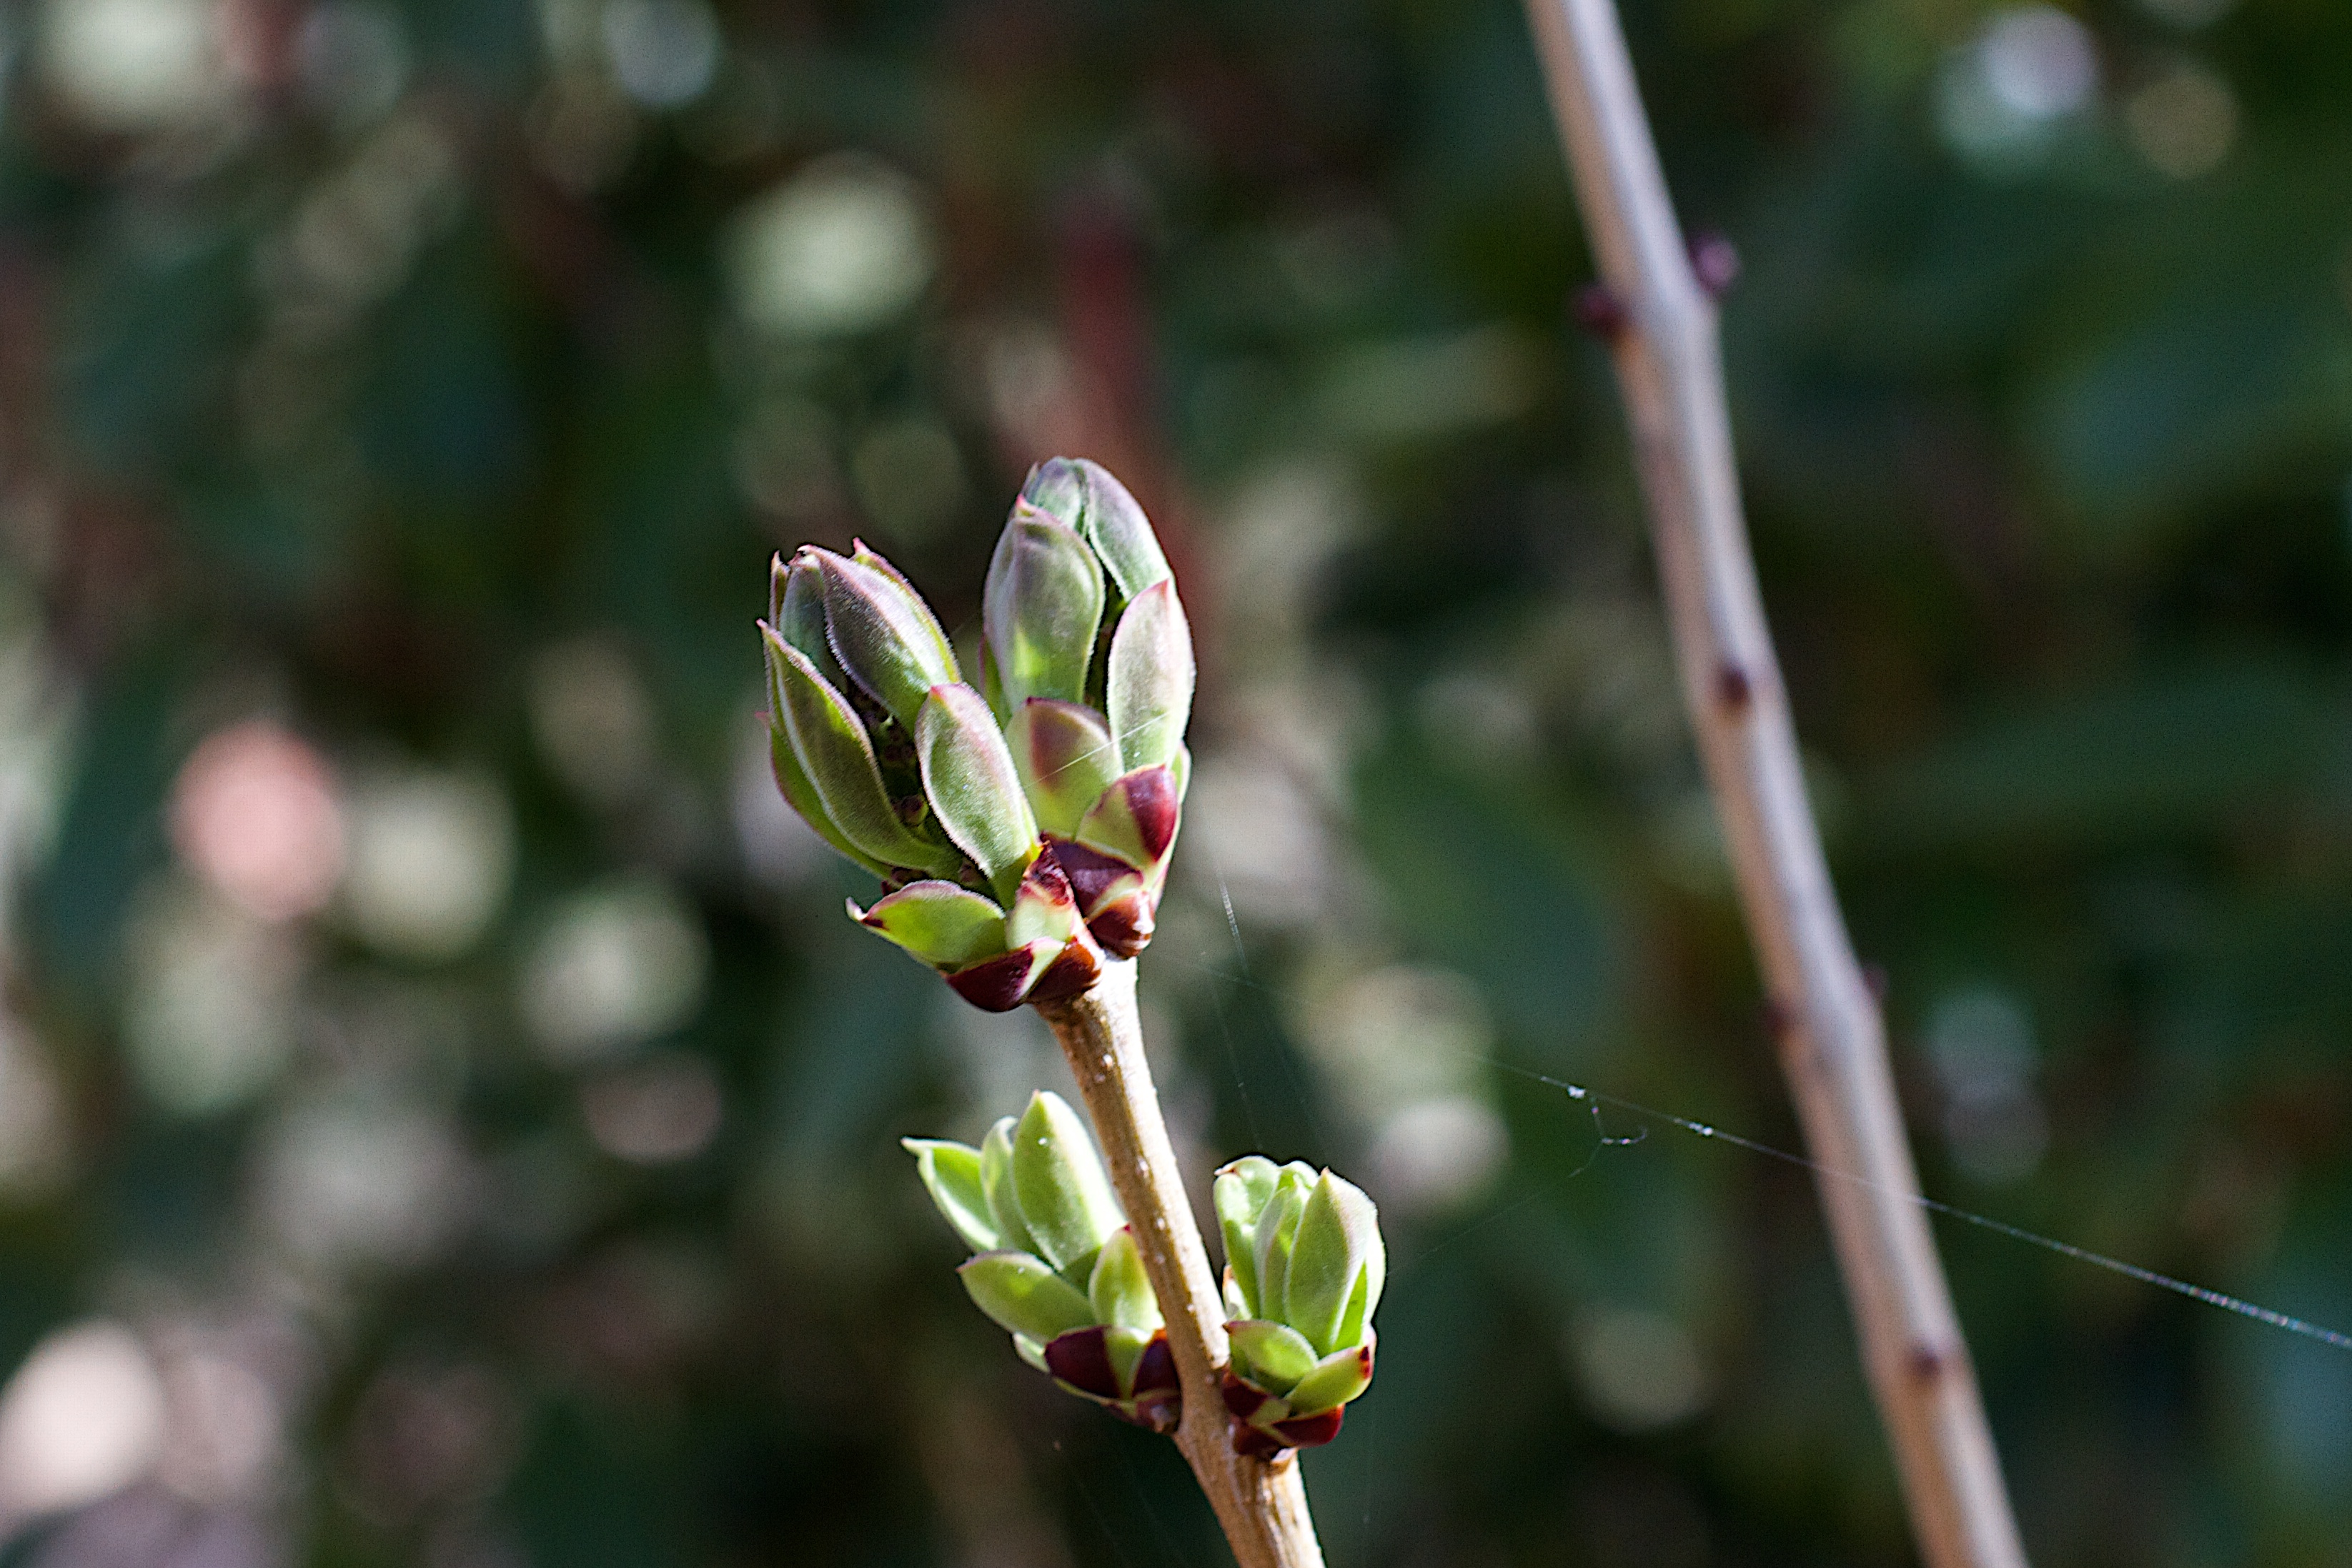
tree, nature, branch, blossom, plant, leaf, flower, spring, green, produce, botany, flora, wildflower, close up, shrub, bud, 2016366, macro photography, flowering plant, plant stem, land plant